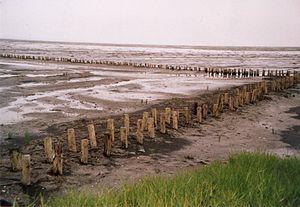
Slikgård
Slikgård ved Nordsøen
Slikgård ved Nordsøen. Slikgårde er områder på vaderne, som indhegnes med risknipper. På den måde bliver vandbevægelsen dæmpet nok til at det meste af det tilførte materiale (slik), der kommer ind med højvandet kan nå at bundfældes.
Slikgårde er områder på vaderne, som indhegnes med risknipper. På den måde bliver vandbevægelsen dæmpet nok til at det meste af det tilførte materiale, der kommer ind med højvandet kan nå at bundfældes. På denne måde kan man få landet til at vokse hurtigere end ved den naturlige bundfældning af tilført materiale, som sker ved Vadehavet. En slikgård består mest af to rækker pæle, hvis mellemrum er opfyldt med knipper af grene og kviste. Det enkelte felt mellem to rækker af faskiner kaldes også for låning.